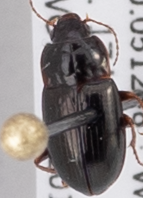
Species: Amara quenseli
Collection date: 2018-07-17
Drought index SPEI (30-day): -0.734
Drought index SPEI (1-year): -0.54
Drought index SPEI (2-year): -0.03